Battersea Reference Library

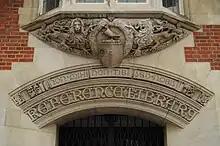
base of the oriel window, and arch of the entrance porch door

The entrance to the new reference library was from Altenburg Gardens, a side-road running south from Lavender Hill road and east of the existing library. The site was fairly congested, and the design reflects this in the choice to employ top-lighting through the roof, rather than side window lighting. The side walls of the library are plain of yellow brick. The entrance elevation of the library has a basic pyramidal shape established by its diagonal roof-lines, surmounted by a square bell turret concealing a ventilation shaft. A hipped tile roof overhangs an oriel window. The entrance porch is offset to the left, and on the right is a small gable of four mullioned windows outlined in Portland stone.